Italic languages

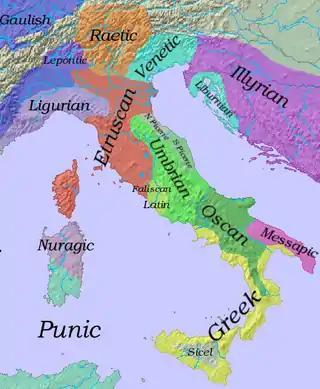
Main linguistic groups in Iron-Age Italy and the surrounding areas. Some of those languages have left very little evidence, and their classification is quite uncertain. The Punic language brought to Sardinia by the Punics coexisted with the indigenous and non-Italic Paleo-Sardinian, or Nuragic.

The Italic languages form a branch of the Indo-European language family, whose earliest known members were spoken on the Italian Peninsula in the first millennium BC. The most important of the ancient Italic languages was Latin, the official language of ancient Rome, which conquered the other Italic peoples before the common era. The other Italic languages became extinct in the first centuries AD as their speakers were assimilated into the Roman Empire and shifted to some form of Latin. Between the third and eighth centuries AD, Vulgar Latin (perhaps influenced by substrata from the other Italic languages) diversified into the Romance languages, which are the only Italic languages natively spoken today, while Literary Latin also survived.